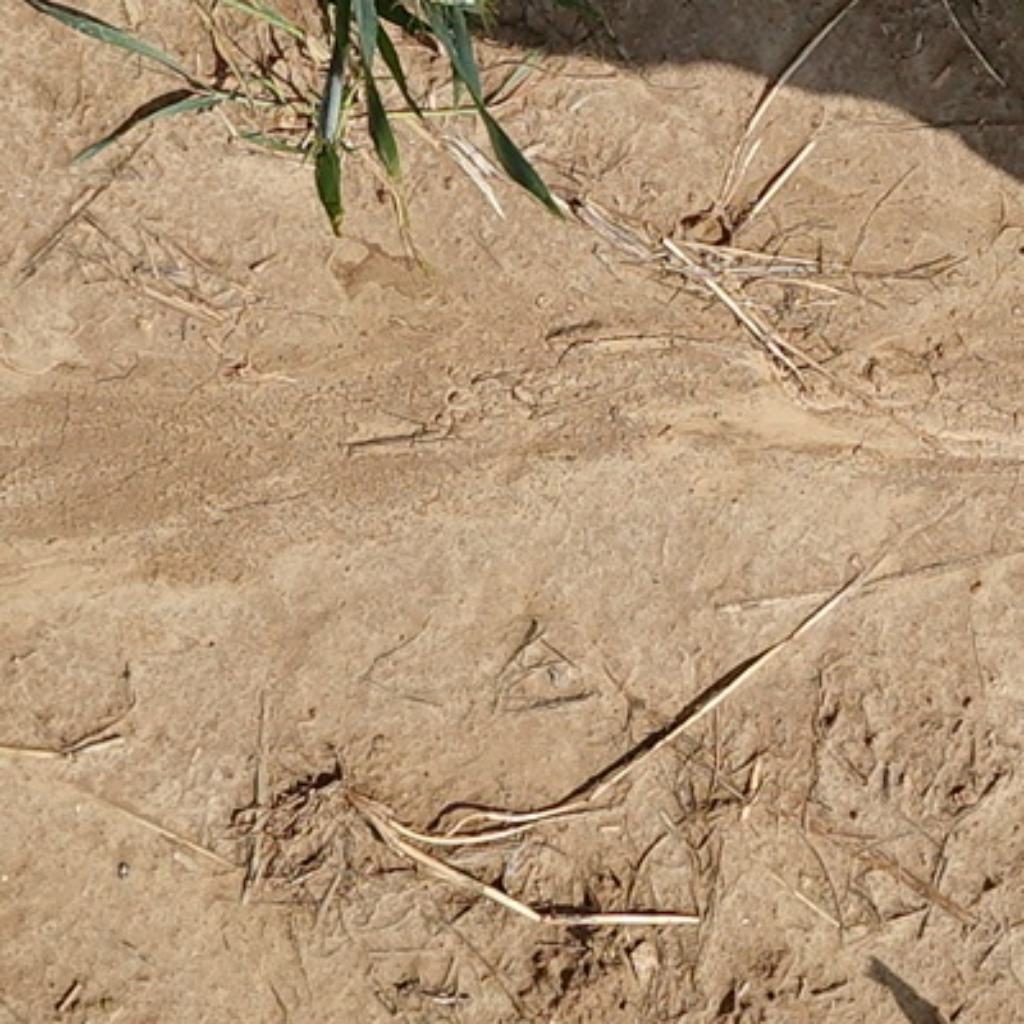
Country: France
Location: VLB
Wheat development stage: Filling